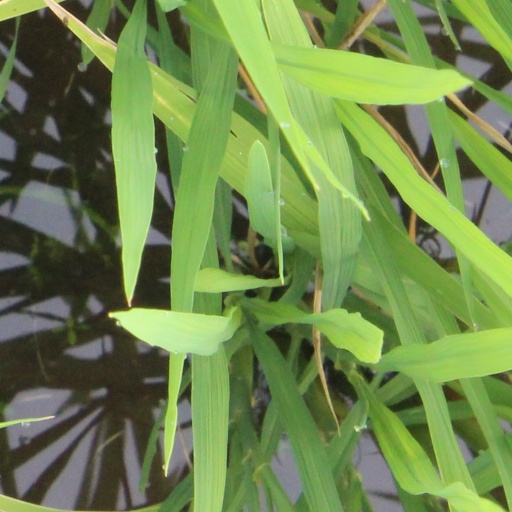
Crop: rice